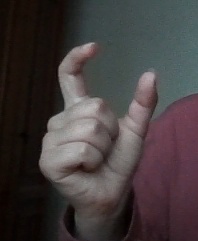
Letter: nun